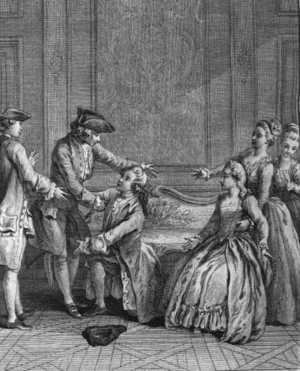
Eugénie est un drame en cinq actes en prose de Pierre-Augustin Caron de Beaumarchais représenté pour la première fois le 29 janvier 1767 à la Comédie-Française.